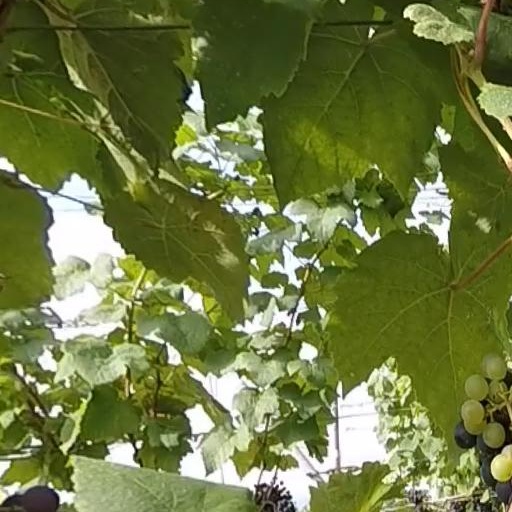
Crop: grape